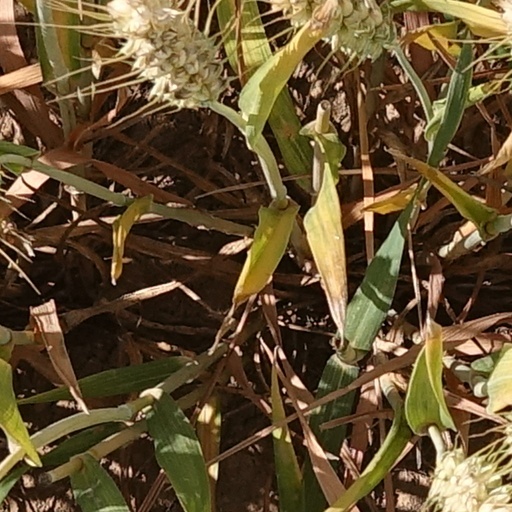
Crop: wheat